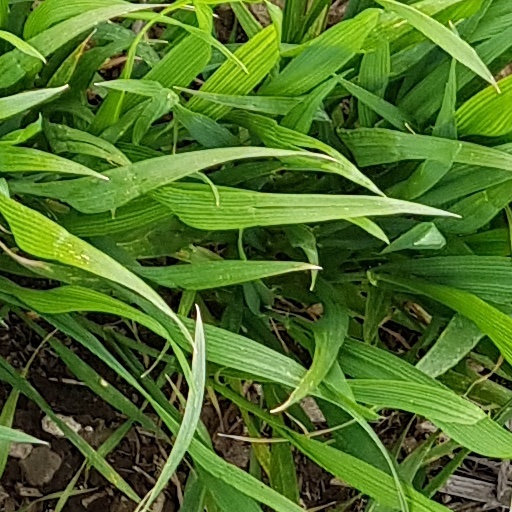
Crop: wheat